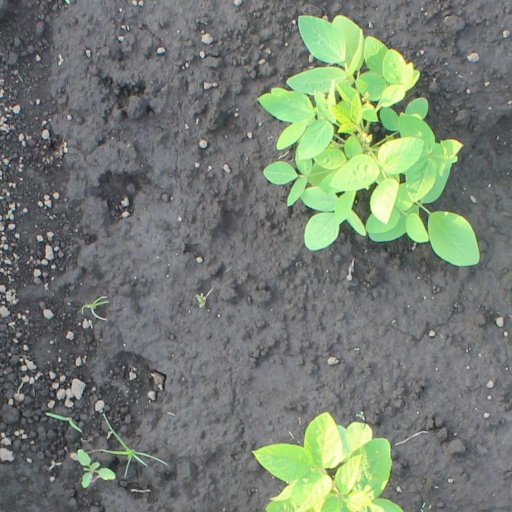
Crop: soybean